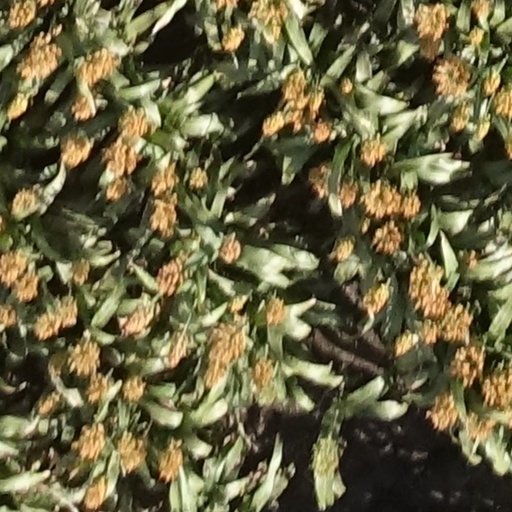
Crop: sorghum